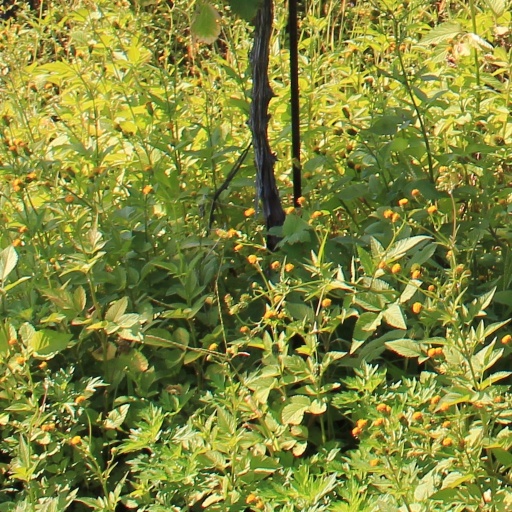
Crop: grape